RAF Lossiemouth

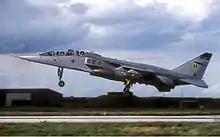
A SEPECAT Jaguar T4 of No. 16(R) Squadron landing at Lossiemouth

It was intended that the Buccaneer would remain in service until the end of the 1990s, having been extensively modernised in a process lasting up to 1989; however the end of the Cold War resulted in major changes in British defence policy, with many aircraft being deemed surplus to requirements. As a consequence, to allow for the early retirement of the Buccaneer, twenty-six Panavia Tornados were modified from GR1 to GR1B variant to allow the use of the BAe Sea Eagle missile for maritime strike operations. The reduction of the Buccaneer fleet began on 1 October 1991 when No. 237 OCU was disbanded, followed by No. 12 Squadron in September 1993. No. 27 Squadron, then at RAF Marham, disbanded and re-formed at Lossiemouth as No.12 Squadron, operating the Tornado GR1B.